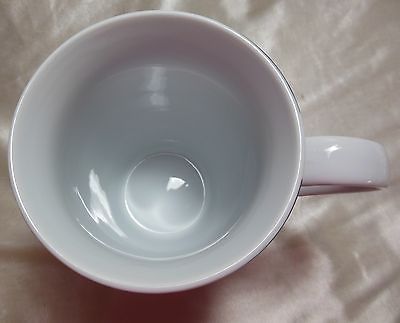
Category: mug